Apcar Baltazar

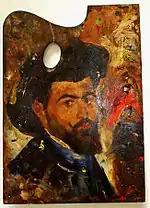
Self-portrait on a palette

After winning a scholarship competition at the "National School of Fine Arts" (now known as the Bucharest National University of Arts), he studied with George Demetrescu Mirea and graduated in 1901. He also made the acquaintance of art historian Alexandru Tzigara-Samurcaș, who introduced him to Romanian folk art. Over the next year, he applied twice at the "Ministry of Religion and Public Instruction" for a scholarship to study abroad, but was denied both times.